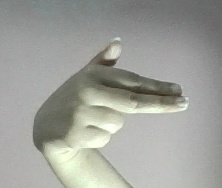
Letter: ghain